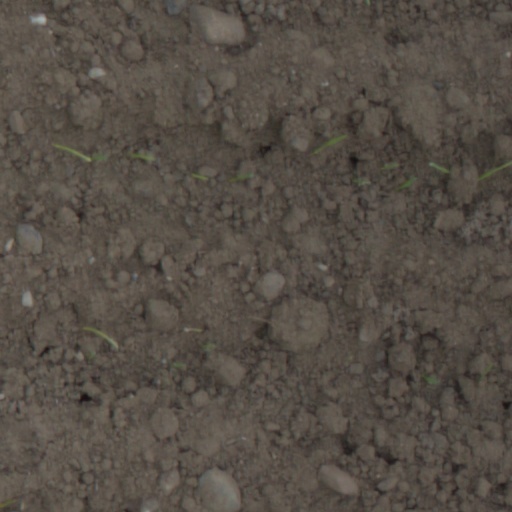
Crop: wheat